Ōsasahara Shrine

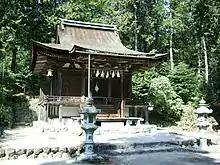
The Main Building of Ōsasahara Shrine, a National Treasure

is a Shinto shrine located in the city of Yasu, Shiga Prefecture, Japan. The "kami" worshipped at this shrine are Susanoo-no-Mikoto and Kushinadahime.